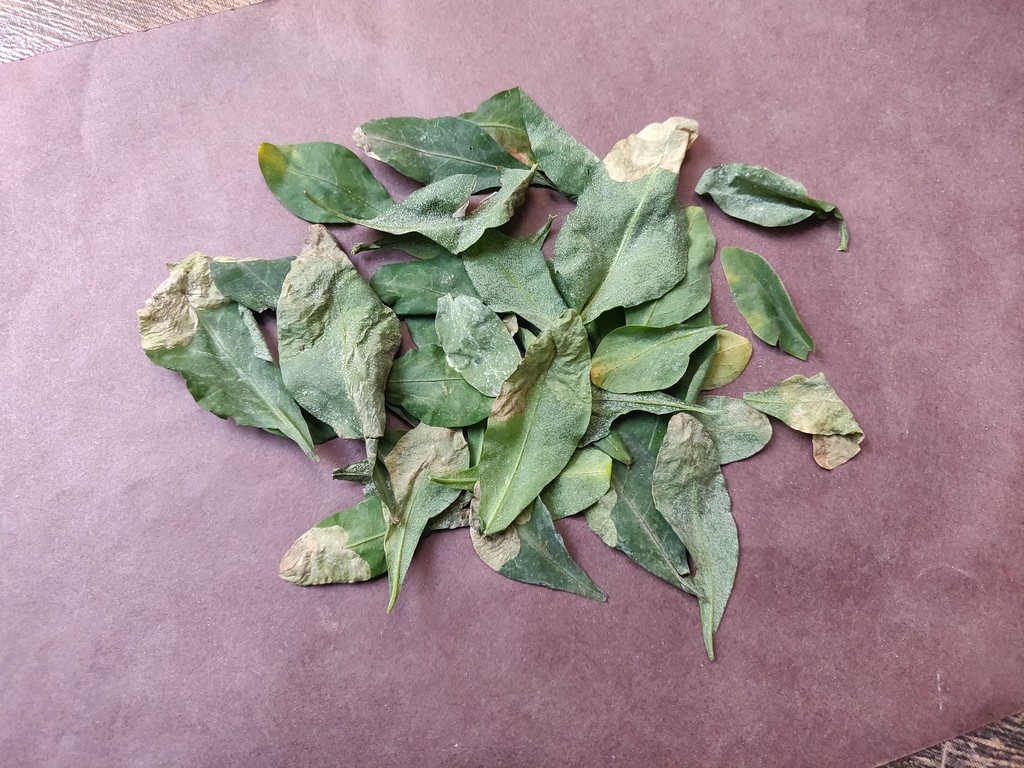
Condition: Unhealthy
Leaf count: multiple
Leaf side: unknown